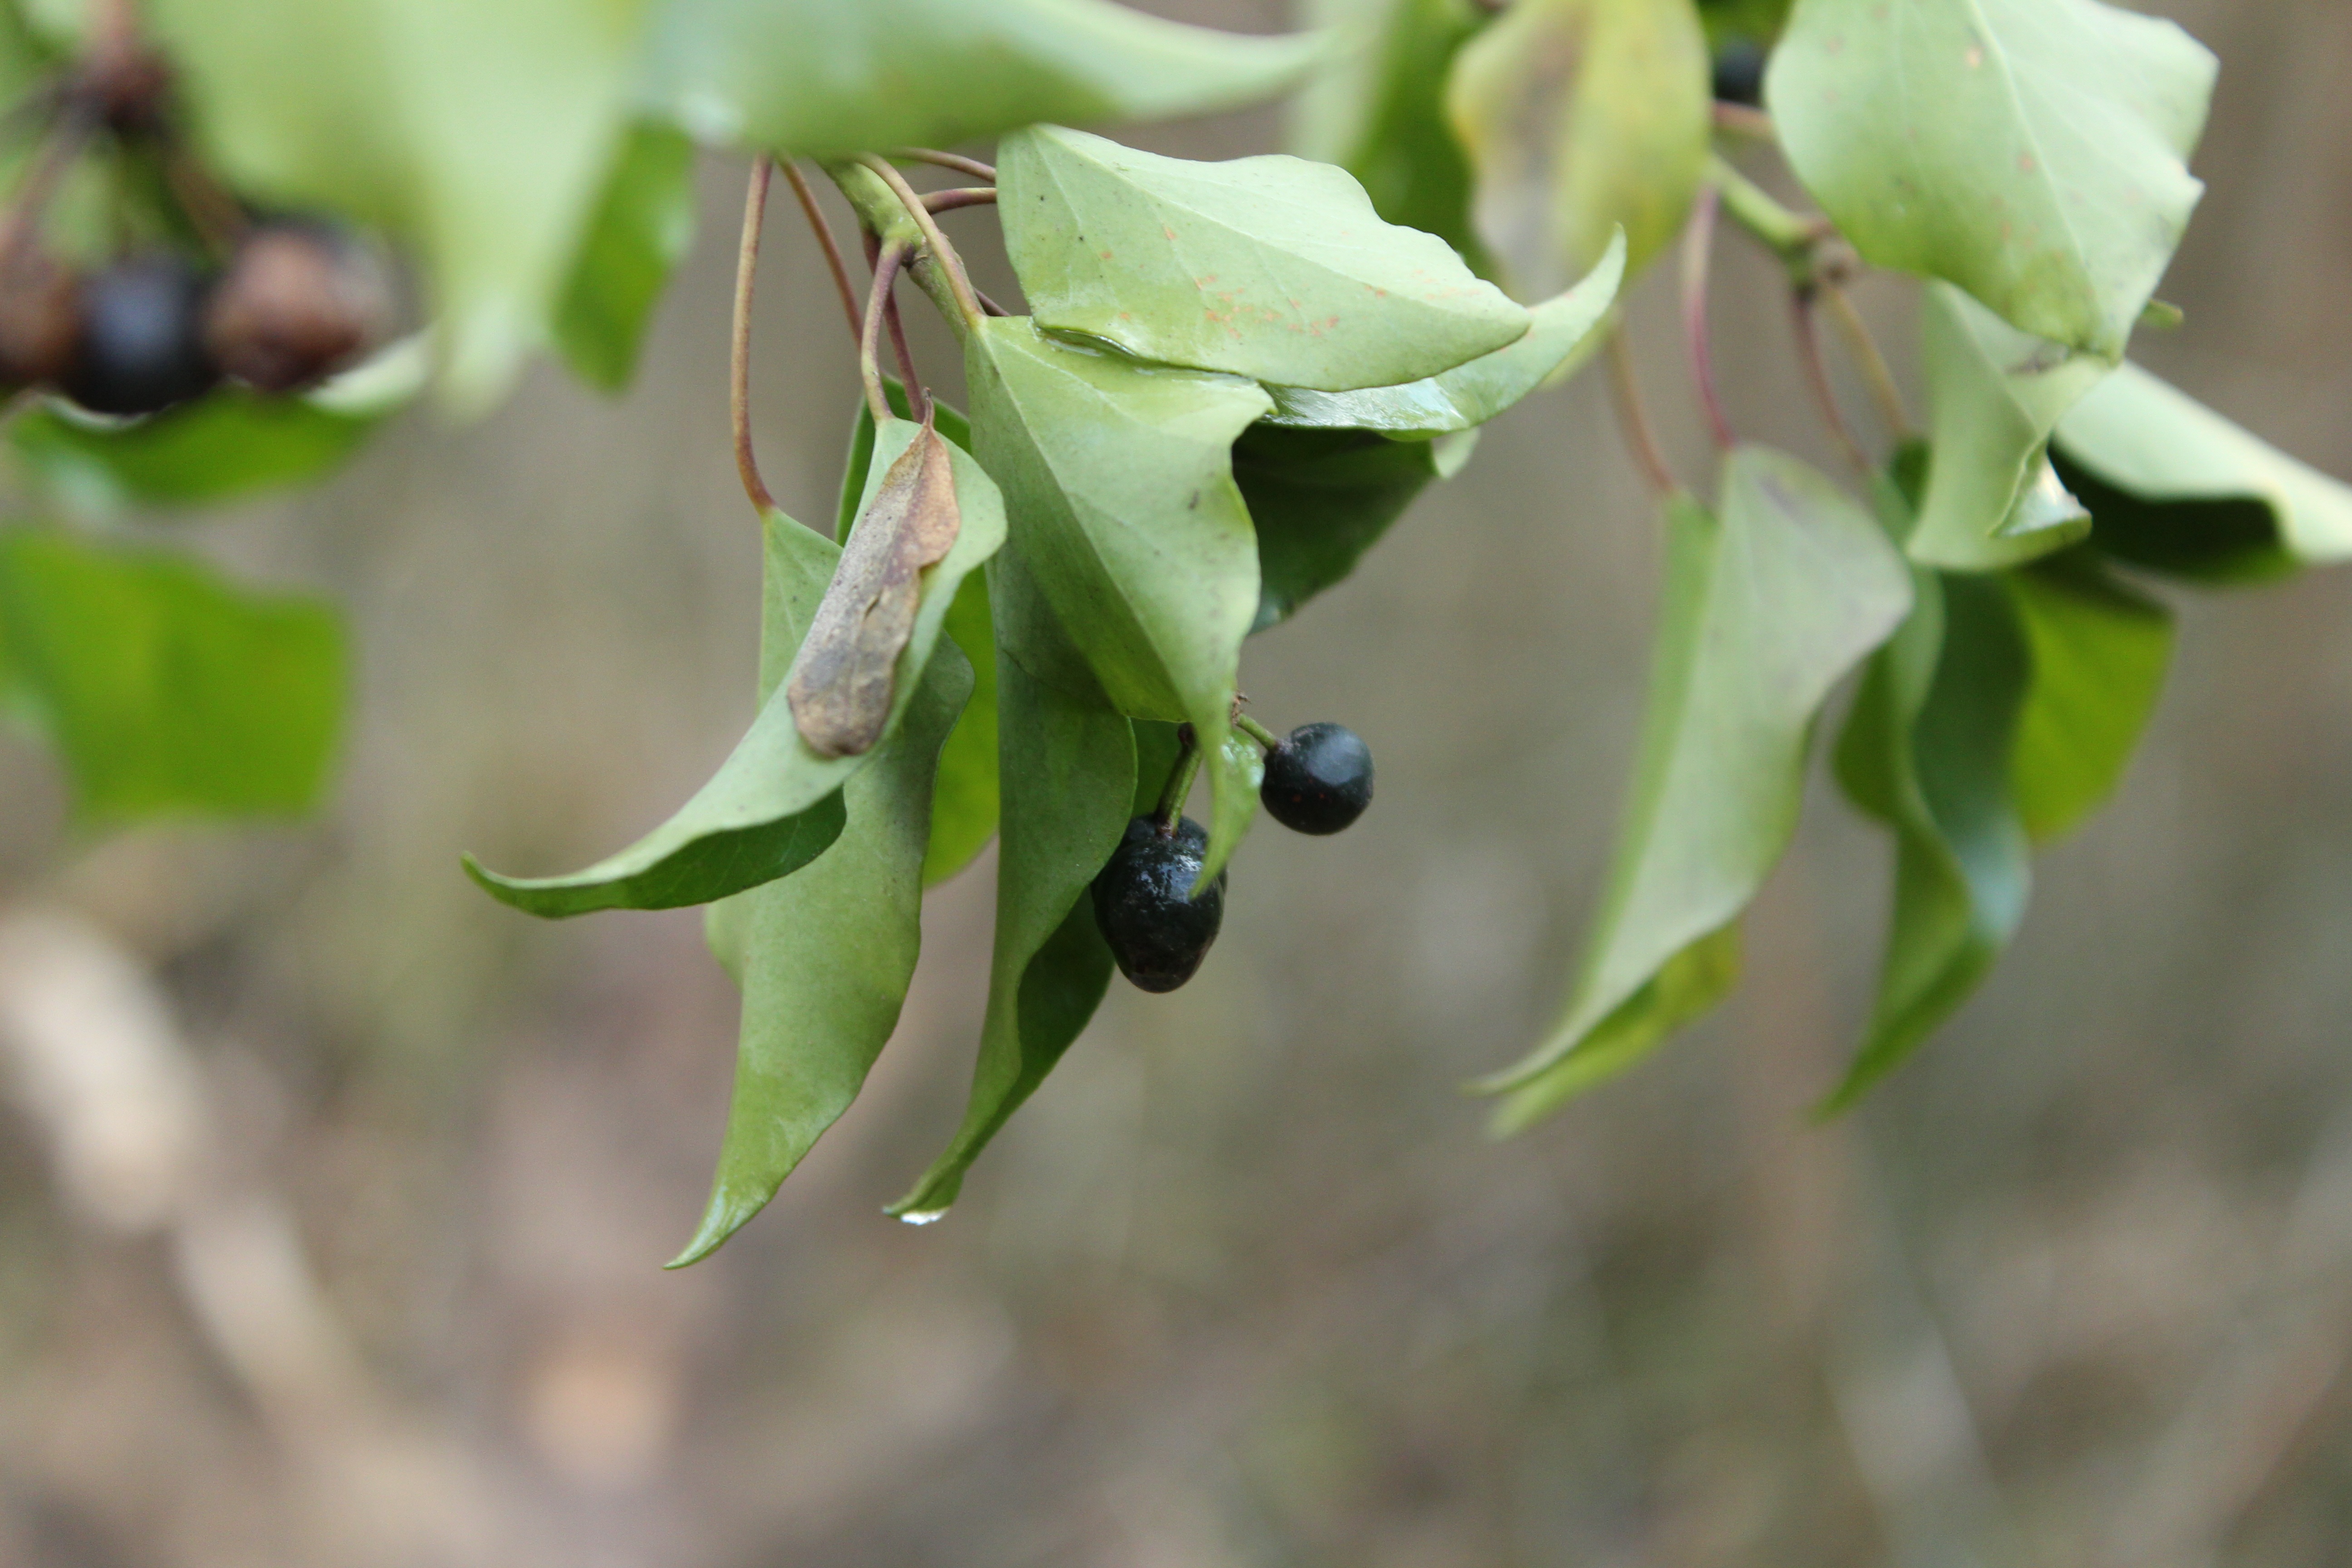
tree, nature, branch, blossom, plant, fruit, berry, leaf, flower, food, green, produce, ivy, botany, flora, wildflower, shrub, macro photography, flowering plant, land plant